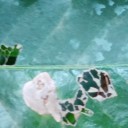
Label: Miner